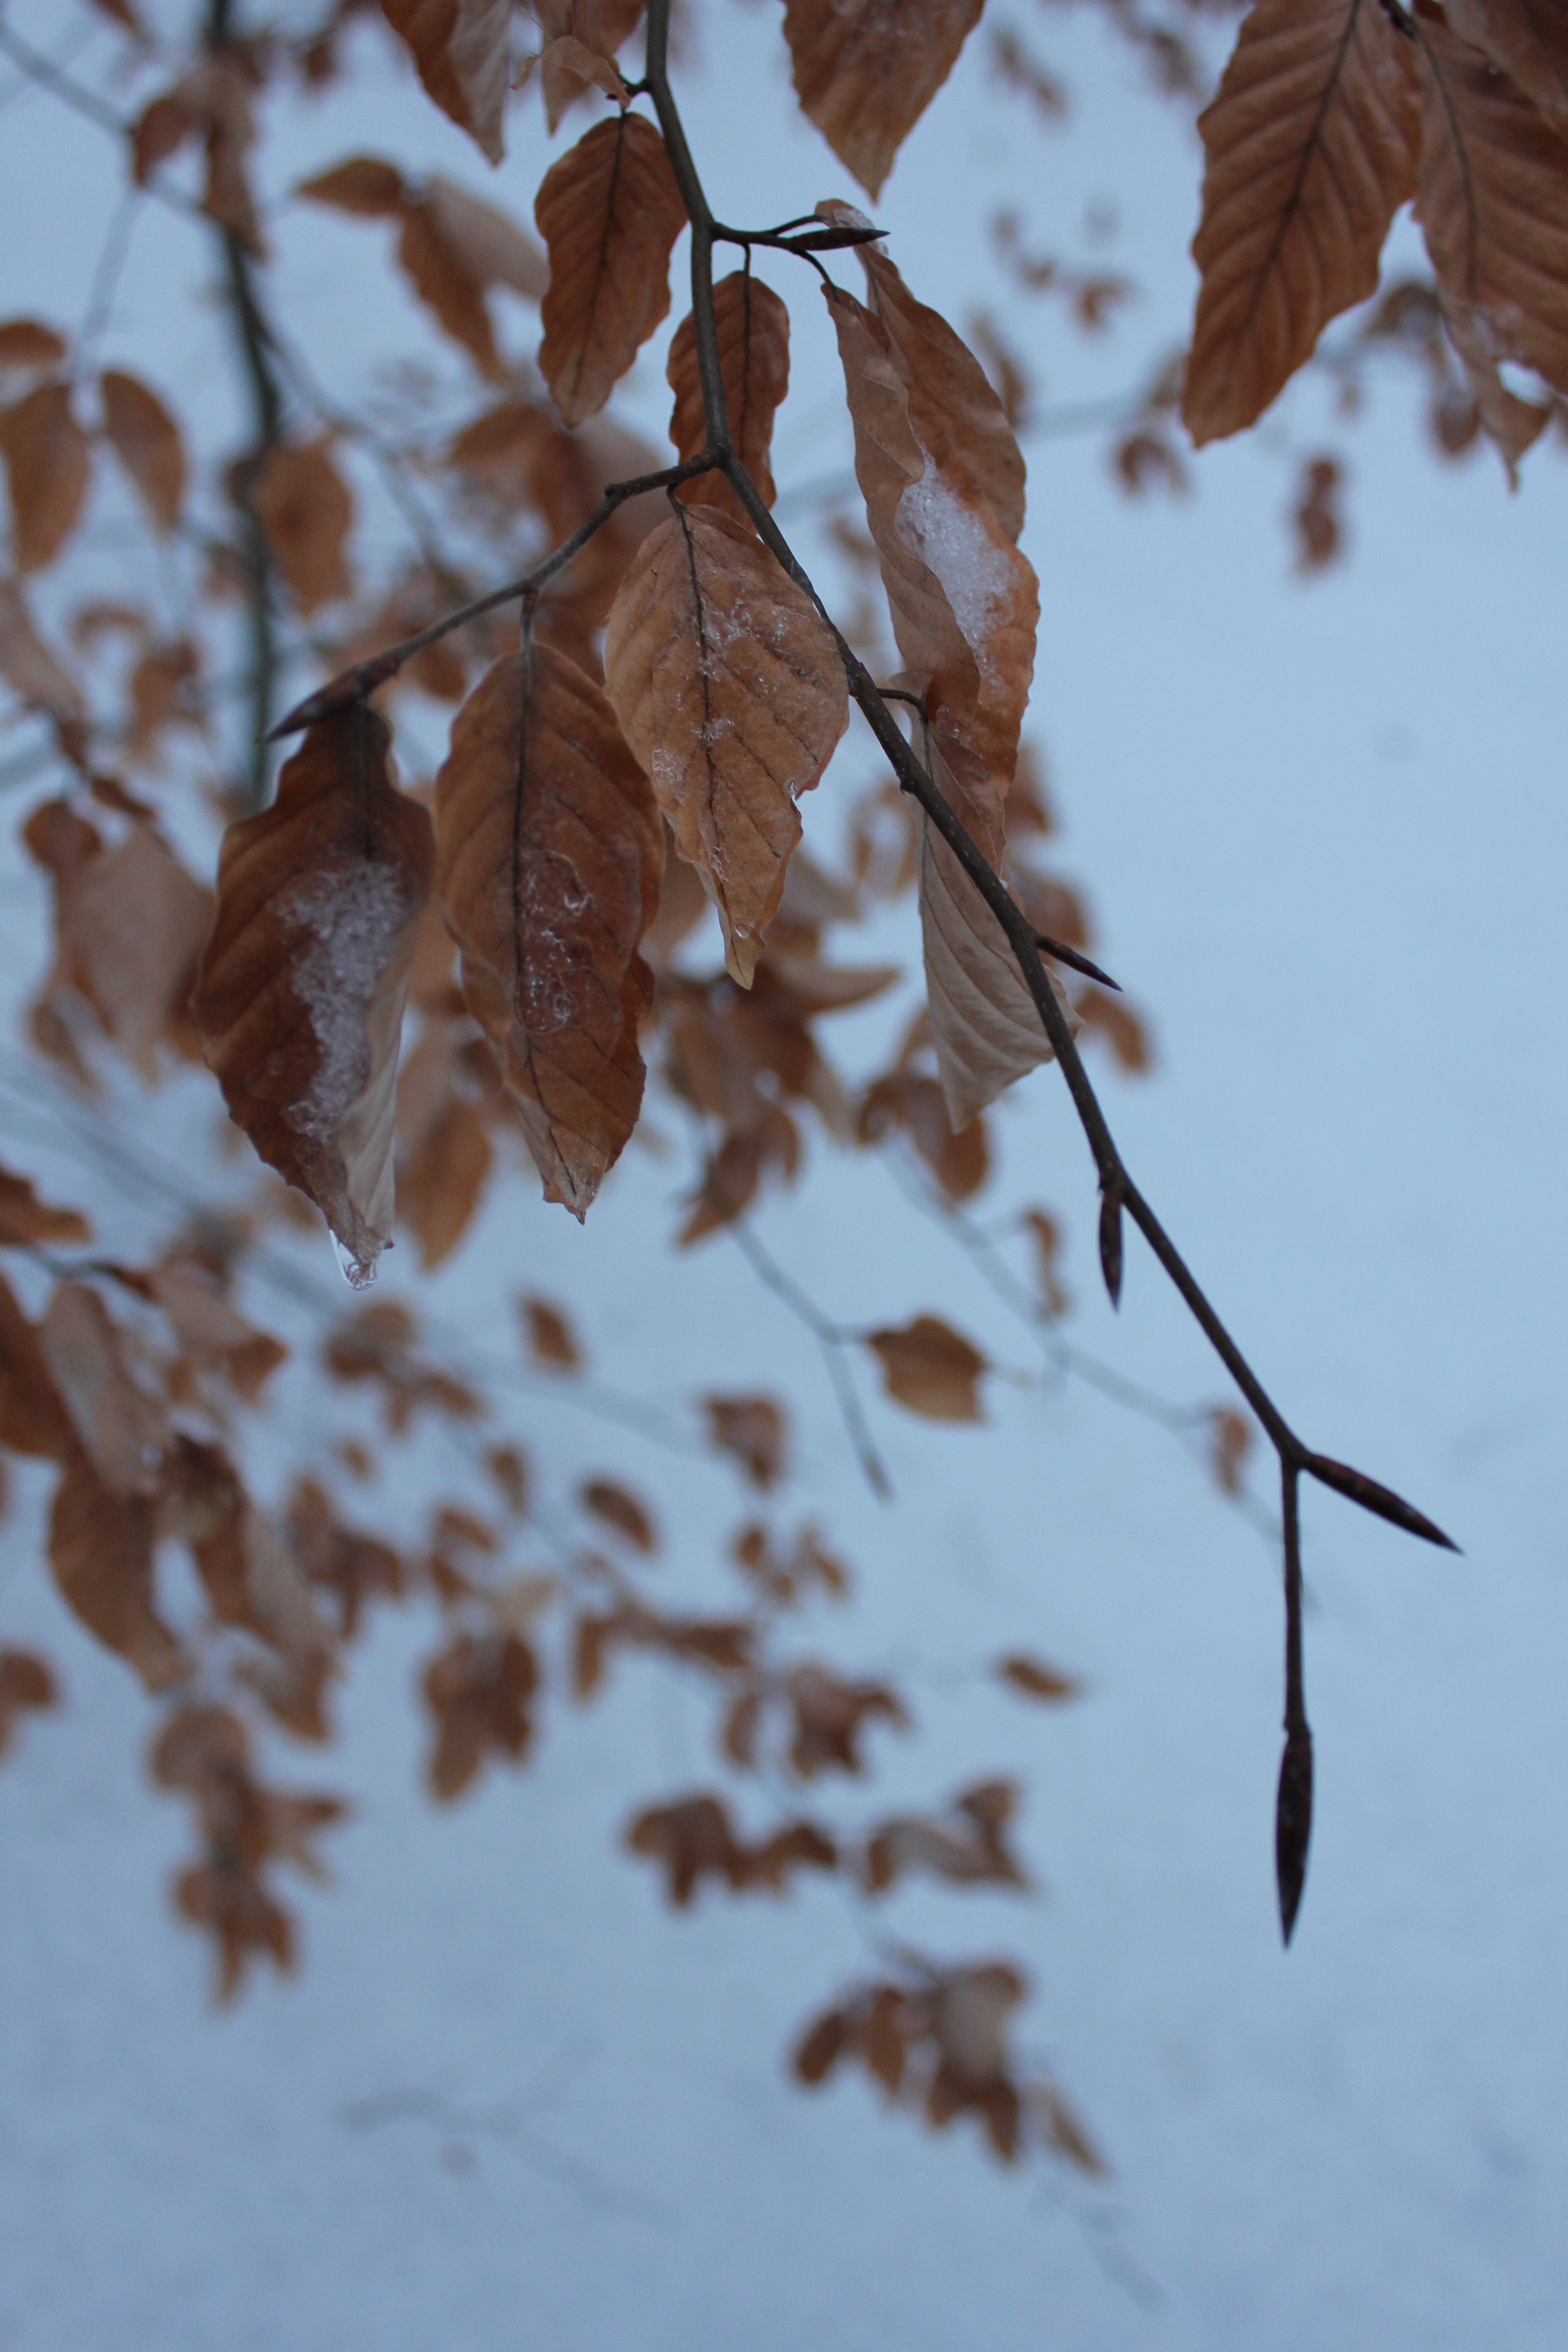
tree, branch, snow, winter, plant, leaf, frost, autumn, season, twig, freezing, plant stem